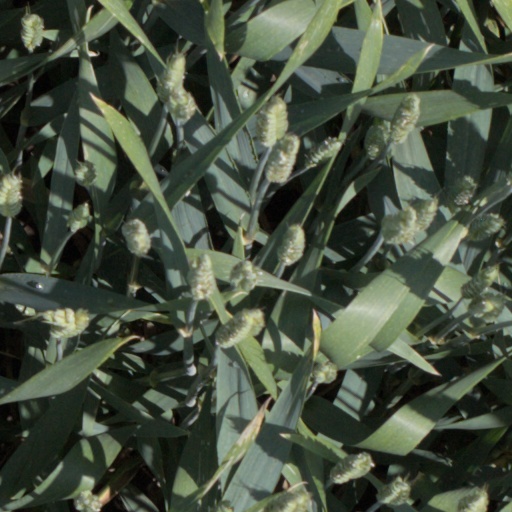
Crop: wheat